Bill Groman

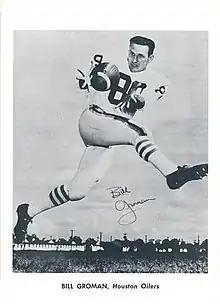

William Frederick Groman (July 17, 1936 – June 17, 2020) was an American professional football player who was a wide receiver in the American Football League (AFL). He played college football for the Heidelberg Student Princes, and played professionally for the Houston Oilers from 1960 through 1962 and was on the first two AFL championship teams. He played for the Denver Broncos in 1963, and for the Buffalo Bills in 1964 and 1965, playing on the Bills' two league championship teams. In his six years of professional football, he played on four AFL championship teams, the only man ever to do so.